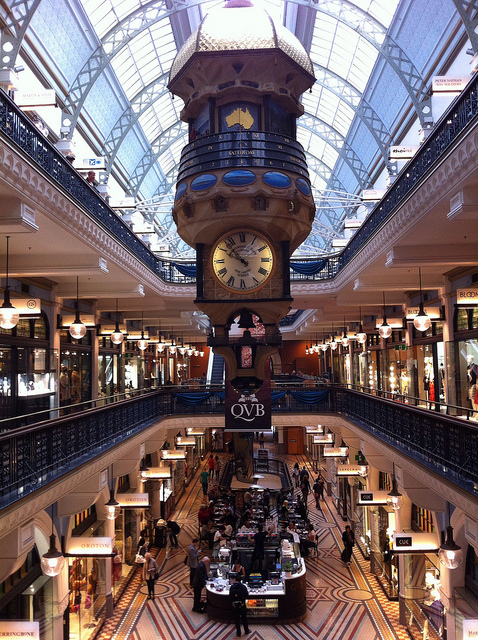
A train station with a clock in the middle of the ceiling.